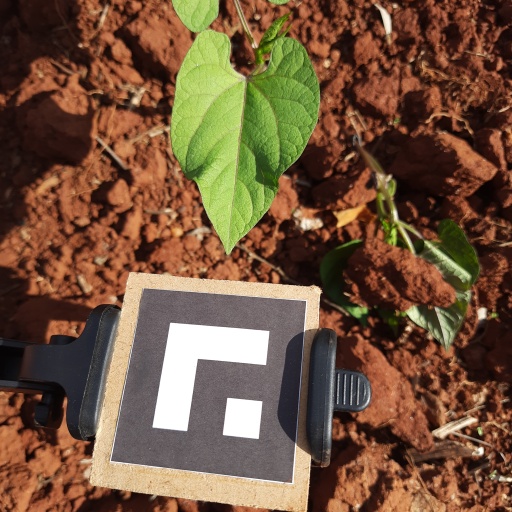
Observations: wavy surface, no eating holes, under sunlight